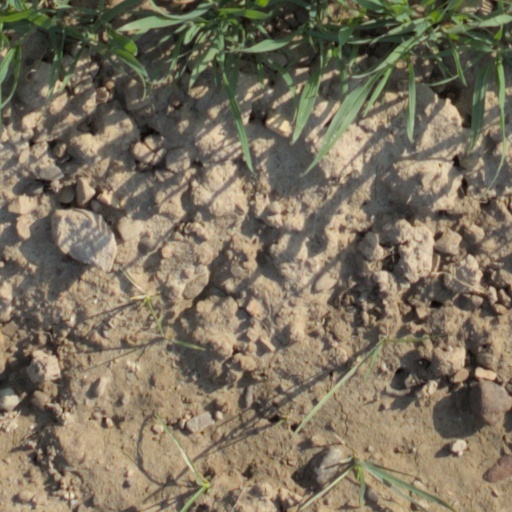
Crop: wheat